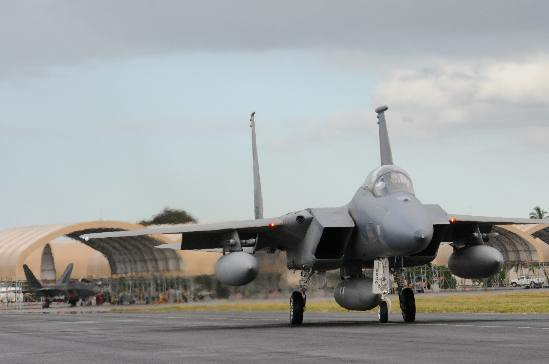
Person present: No